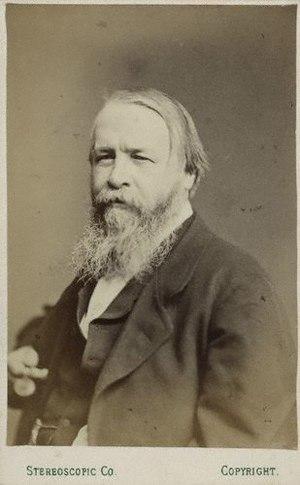
Alexander James Beresford Hope puis Beresford Hope, né le 25 janvier 1820 à Londres et mort le 20 octobre 1887 à Bedgebury Park, est un homme politique et écrivain britannique.